Edward Tyne

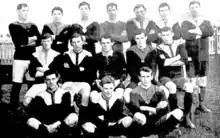
Petone senior side of 1907. Tyne is seated on the right in the middle row.

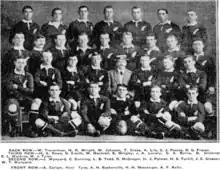
The New Zealand rugby league team of 1907-08. Tyne is in the front row, second from the left.

Tyne was selected to go on the 1907-08 professional rugby tour of Great Britain and Australia, in part because his size meant he could play most positions. He was one of six players from the Petone Rugby Club selected along with Tom Cross, Arthur Kelly, Hercules Wright, and James Barber. Tyne played in three test matches while on tour and scored two tries.